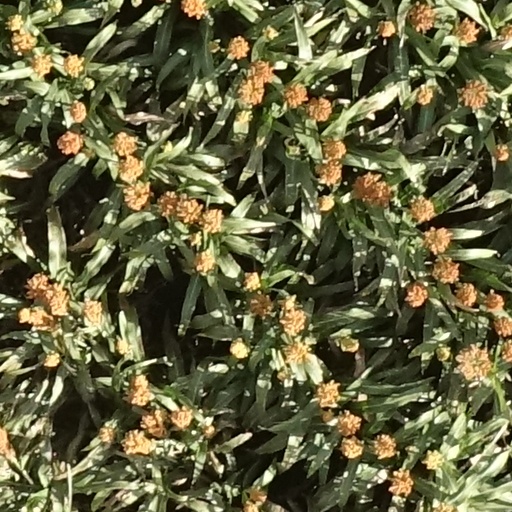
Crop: sorghum